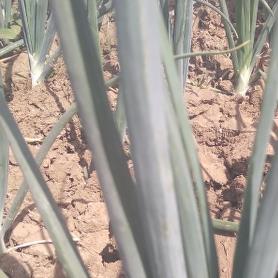
Crop: Onion
Condition: healthy-leaf